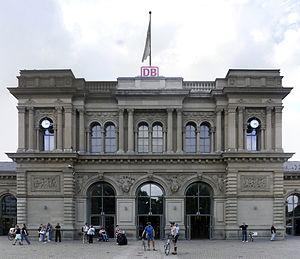
La gare centrale de Mayence est une gare ferroviaire allemande, située au bord sud-ouest du centre de la ville de Mayence dans le land de Rhénanie-Palatinat.
La ligne S8 fait partie du réseau de la S-Bahn Rhin-Main. Elle relie gare centrale de Wiesbaden à Hanau en passant par le pont ferroviaire Kaiserbrücke, la gare centrale de Mayence et la gare centrale de Francfort-sur-le-Main.